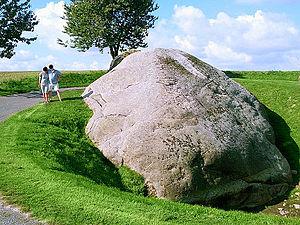
La Damestenen est le nom d'une formation rocheuse située près de la commune de Svendborg, dans le sud-est de la Fionie, au Danemark.